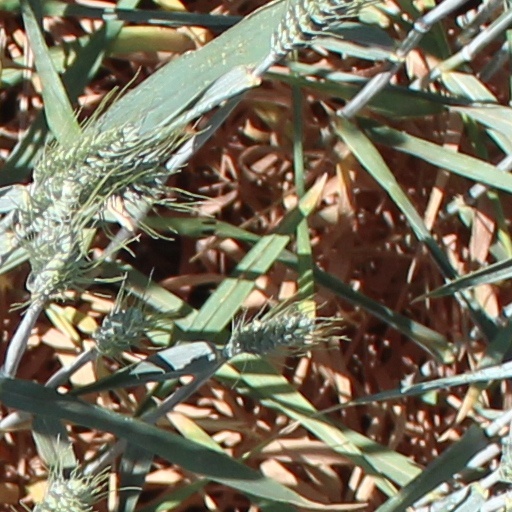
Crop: wheat